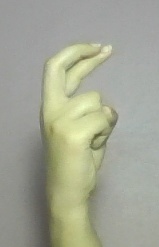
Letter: zay